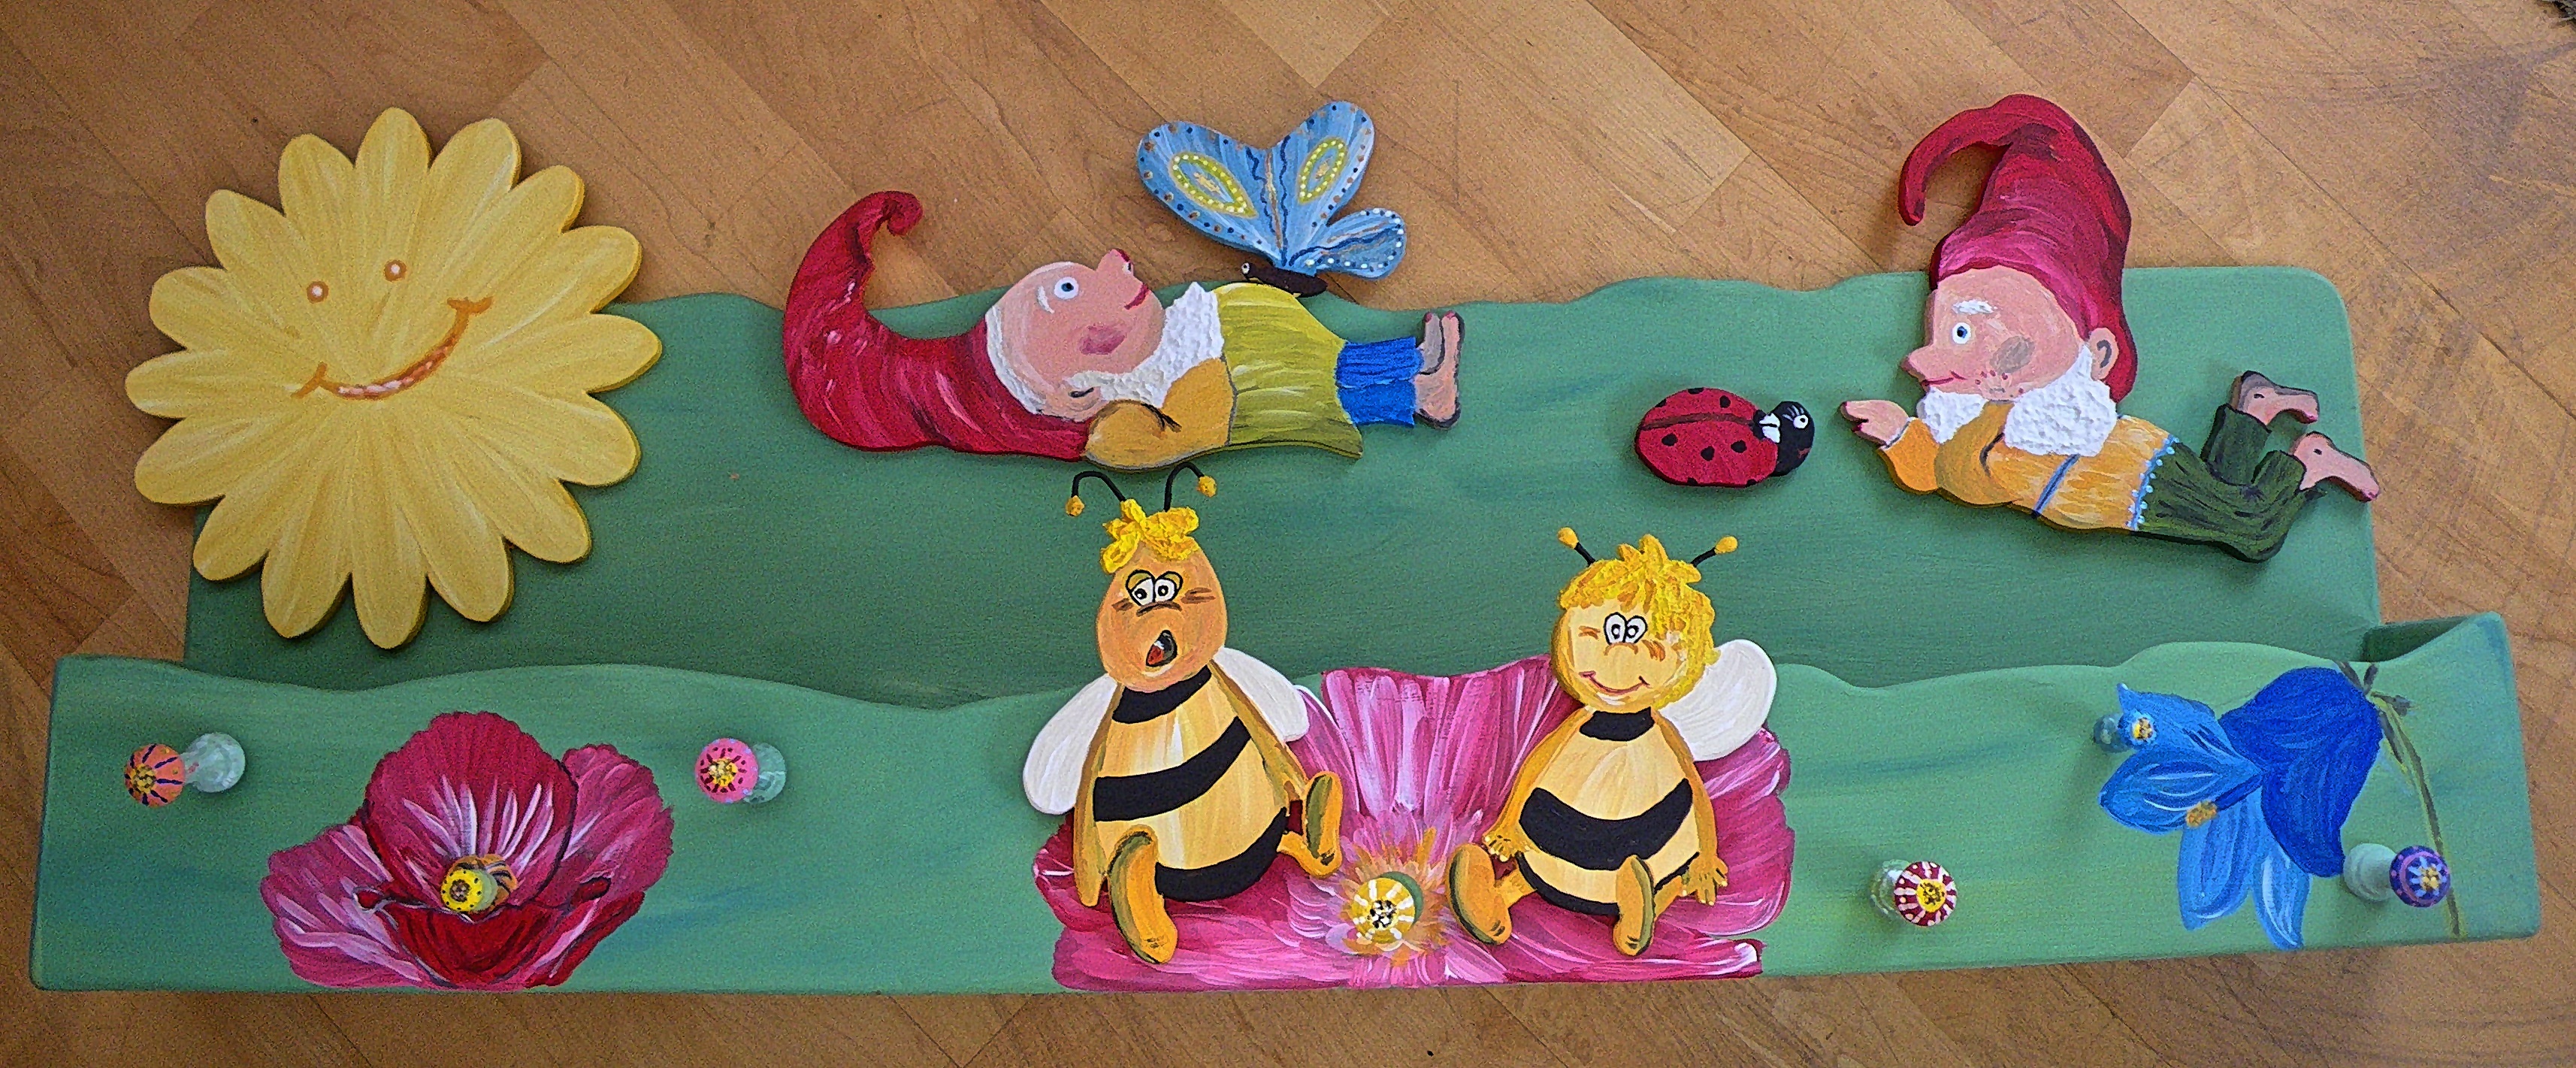
flower, color, clothing, toy, homemade, art, children, party, wardrobe, kids wardrobe